Rand Club

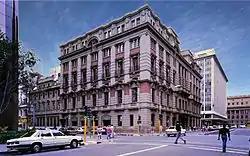
Rand Club, 33 Loveday St, Marshalltown Johannesburg

The Rand Club is a private members' club in Johannesburg, South Africa, founded in October 1887. The current (third) clubhouse was designed by architects Leck & Emley in 1902 and its construction completed in 1904. Cecil John Rhodes helped to select the location. Reconceived in 2016, it changed policy to welcome members regardless of race or gender, rent rooms to overnight guests, and host weddings and other events for nonmembers.